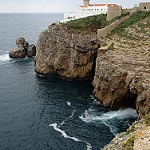
Label: sea